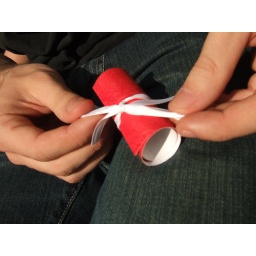
red paper in the red box